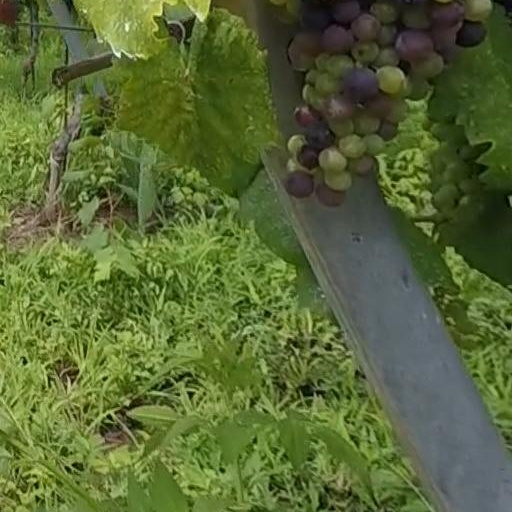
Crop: grape